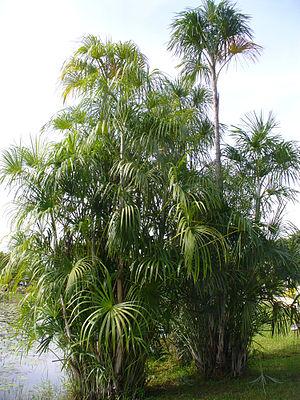
Mauritiella est un genre de la famille des Arecaceae comprenant des espèces natives de l'Amérique du Sud.